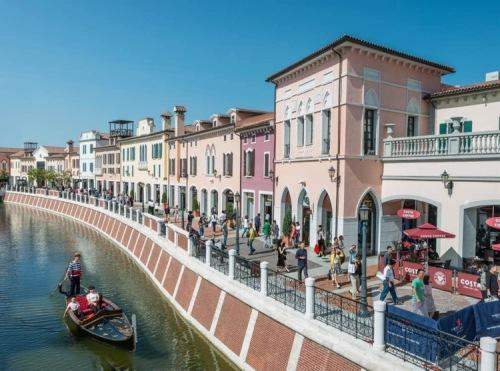
地标名称：佛罗伦萨小镇(京津名品奥特莱斯)
所在城市：天津市·武清区